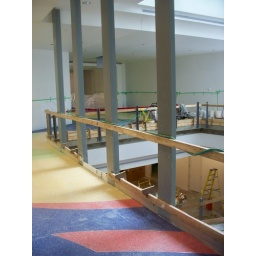
terazzo floor in ccis building october 2009